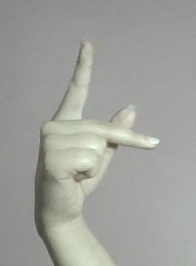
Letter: dha